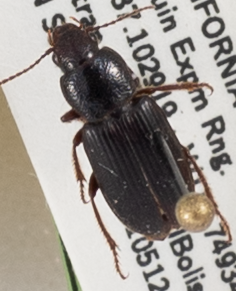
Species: Dicheirus piceus
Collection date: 2021-05-12
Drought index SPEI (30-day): -1.93
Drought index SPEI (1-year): -1.69
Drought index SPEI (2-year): -1.69